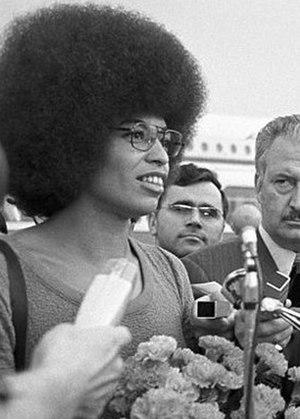
L'histoire du communisme recouvre l'ensemble des évolutions de ce courant d'idées et, par extension, celle des mouvances et des régimes politiques qui s'en sont réclamés. Le communisme se développe principalement au XXᵉ siècle, dont il constitue l'une des principales forces politiques : à son apogée, durant la seconde moitié du siècle, un quart de l'humanité vit sous un régime communiste.
Les Afro-Américains, sont le groupe ethnique formé par les citoyens des États-Unis d’ascendance totale ou partielle d'Afrique subsaharienne. La grande majorité des Afro-Américains sont des descendants d'esclaves déportés entre 1619 et 1810.